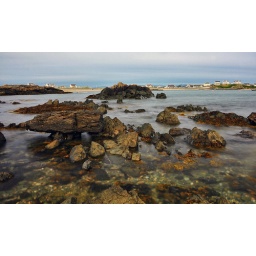
The water is crystal clear at the beach in Trearddur Bay.